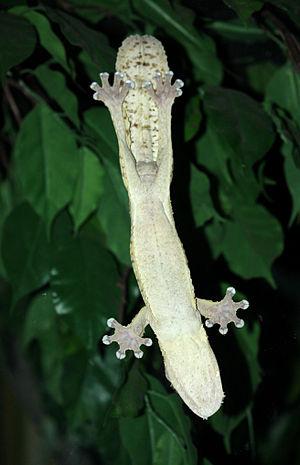
Uroplatus henkeli est une espèce de geckos de la famille des Gekkonidae.